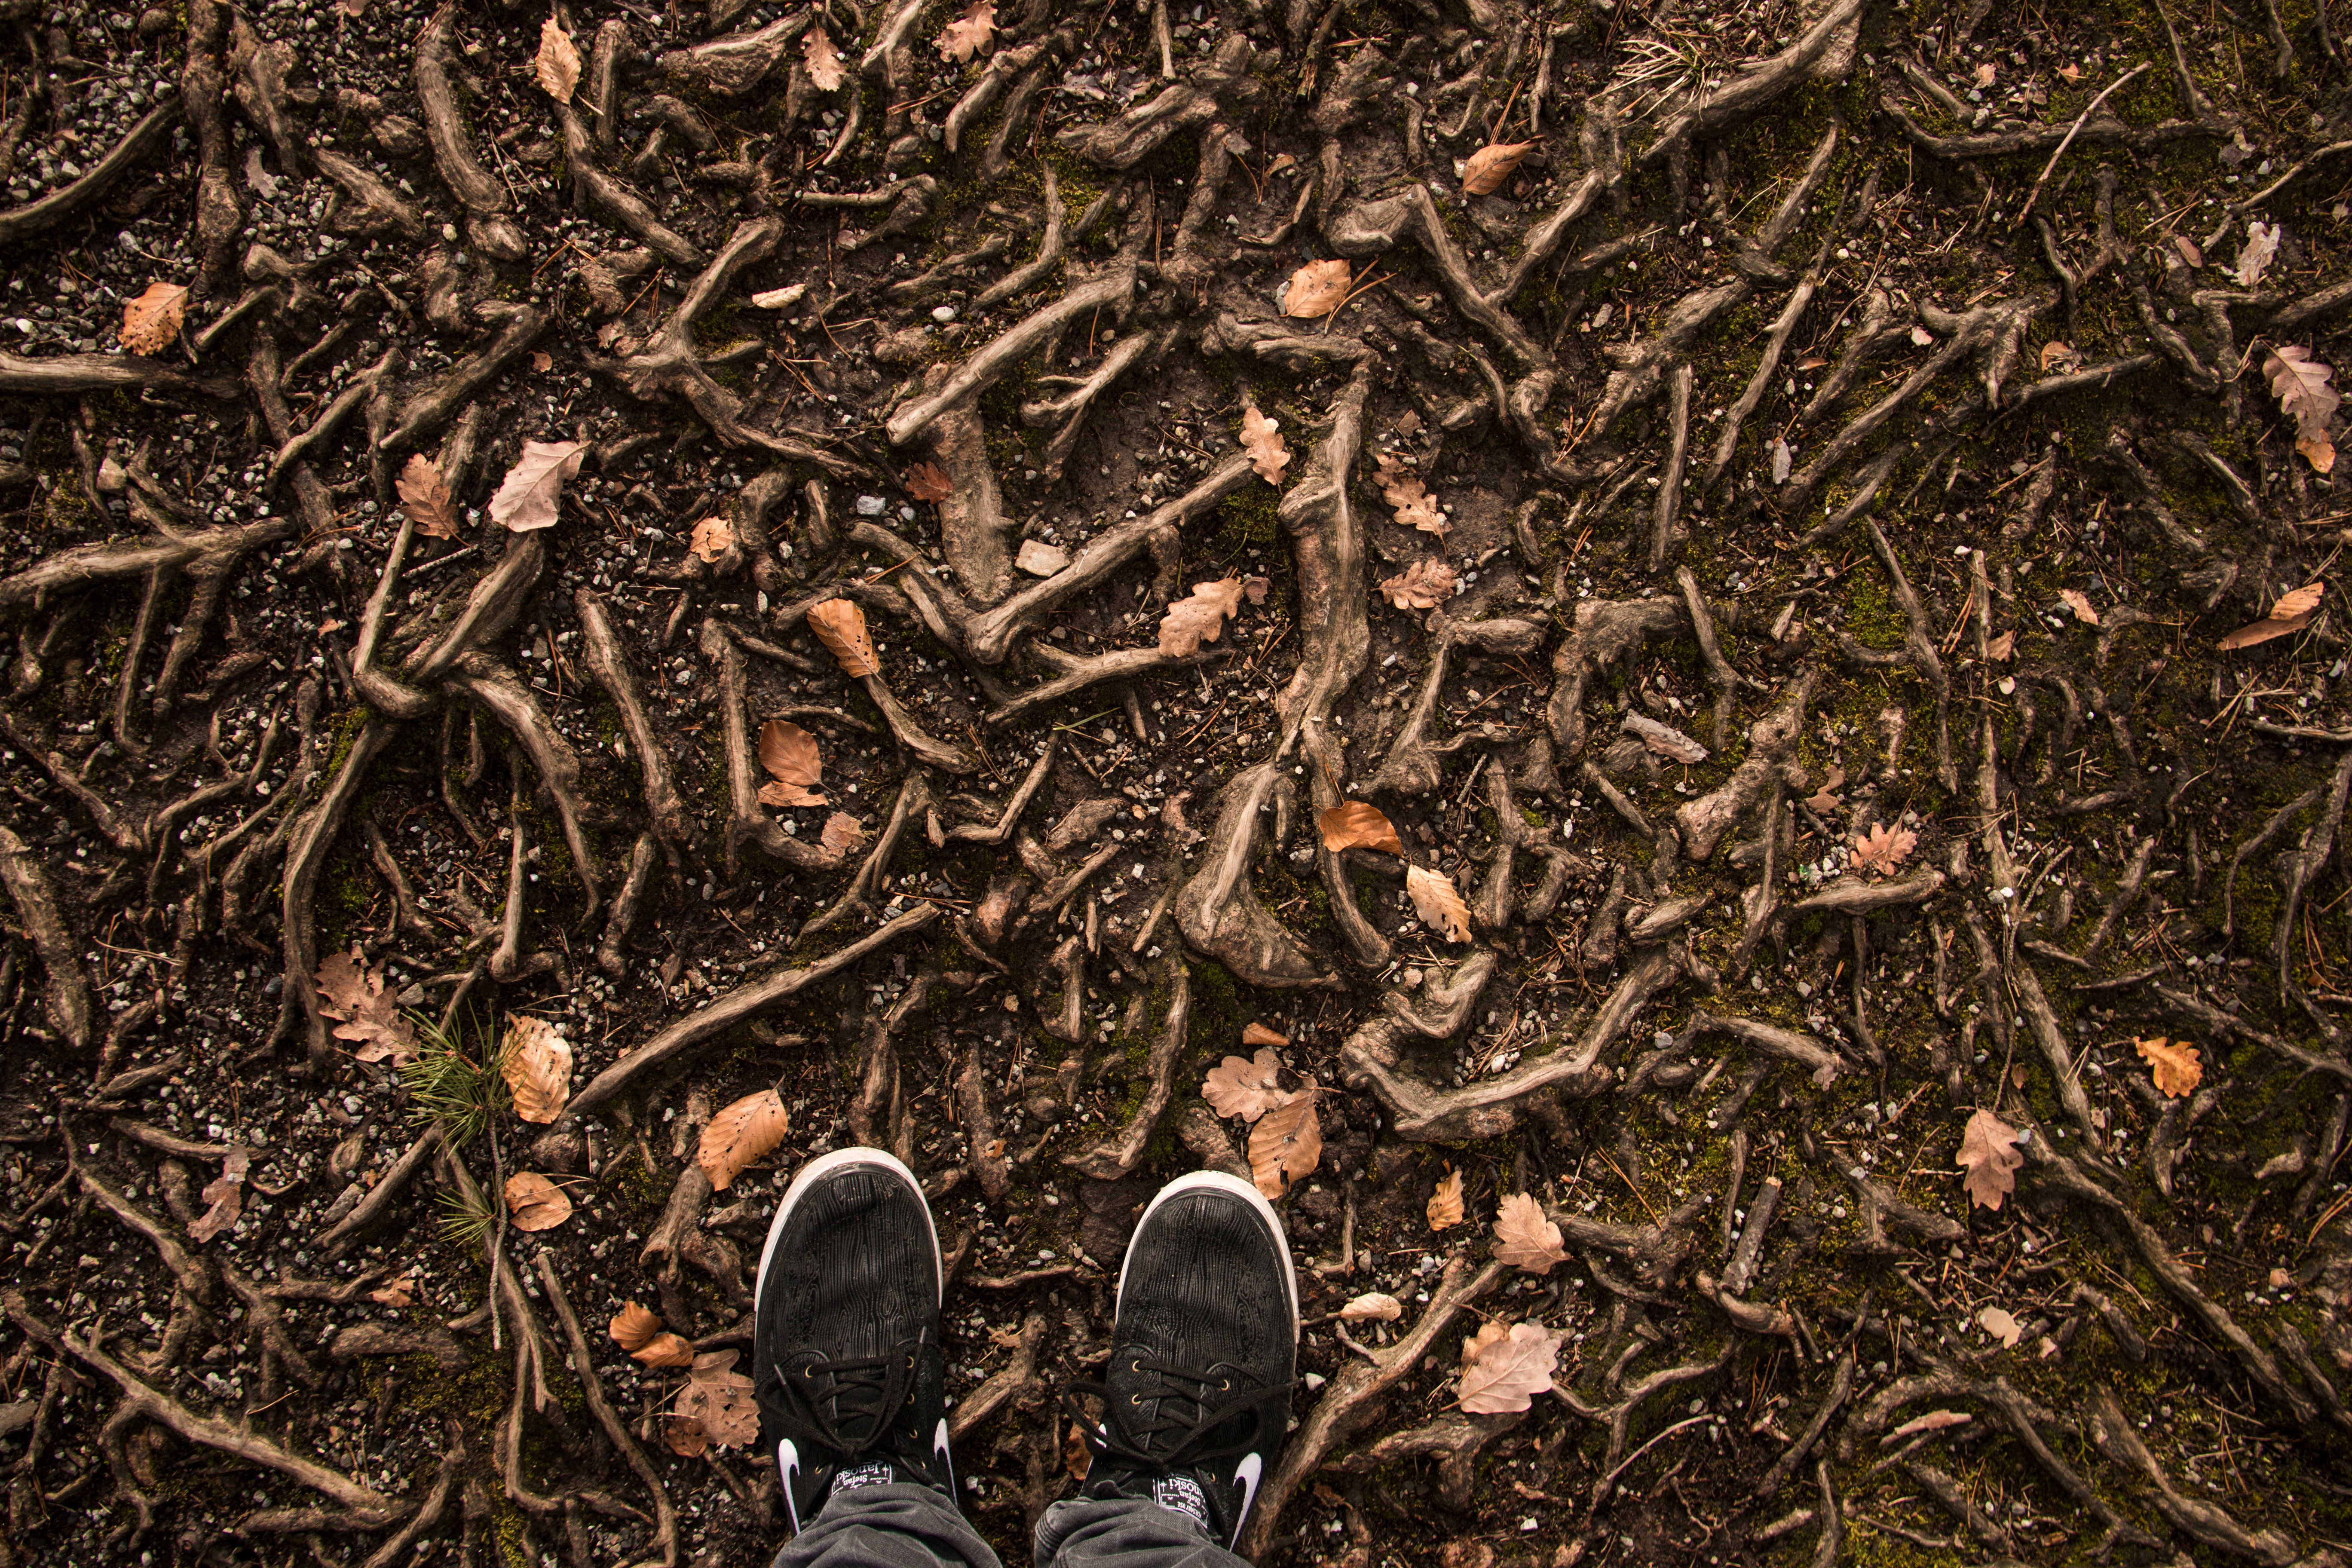
tree, leaf, crop, insect, soil, agriculture, dianhong